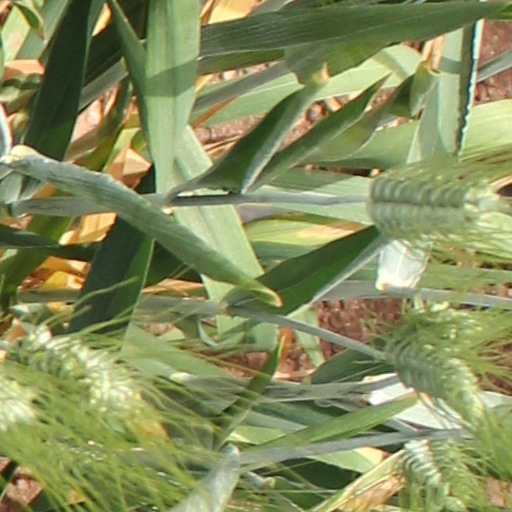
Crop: wheat